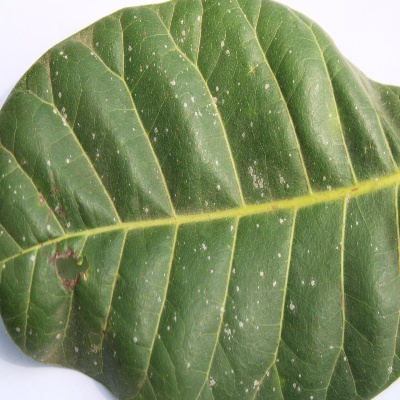
Crop: Cashew
Condition: red rust